Wilson Butte Cave

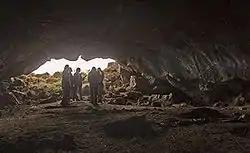
Wilson Butte Cave appears in a tumulus

Wilson Butte Cave is located on the Snake River plain in Jerome County, northeast of Twin Falls and southeast of Shoshone, Idaho. It is an archeological site listed on the National Register of Historic Places and maintained by the Bureau of Land Management (BLM).